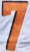
Number: 7